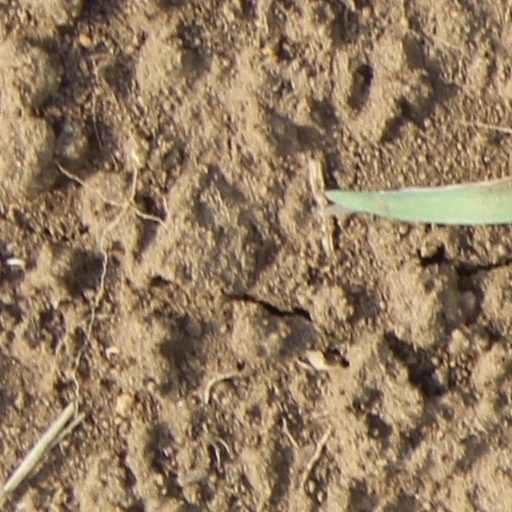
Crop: wheat